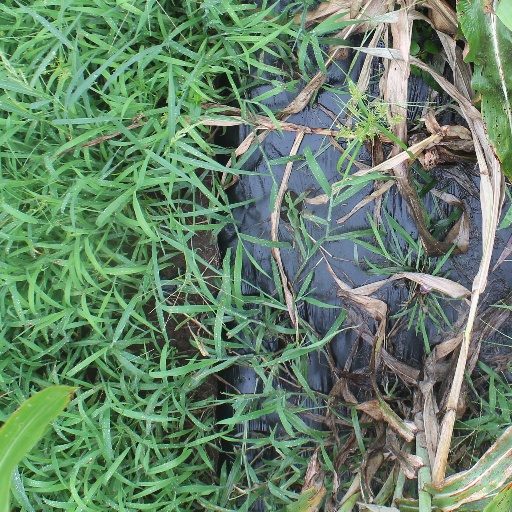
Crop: sorghum